Sophia Magdalena of Denmark

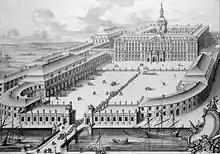
Sophia Magdalena's childhood home, Christiansborg Palace in Copenhagen, 1750.

Princess Sophie Magdalene was born on 3 July 1746 at her parents' residence Charlottenborg Palace, located at the large square, Kongens Nytorv, in central Copenhagen. She was the second child and first daughter of Crown Prince Frederick of Denmark and his first consort, the former Princess Louise of Great Britain, and was named for her grandmother, Queen Sophie Magdalene. She received her own royal household at birth.